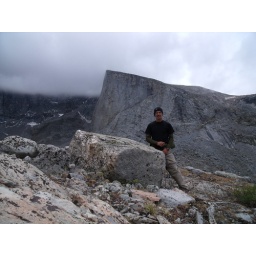
The wall behind me tops out at ~11,650', or ~1,260' above the lake